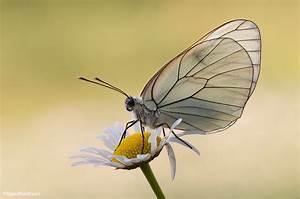
butterfly